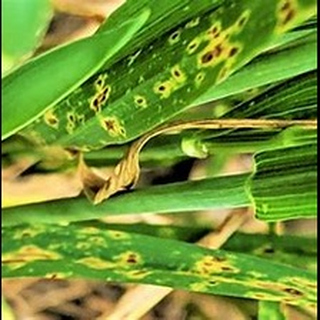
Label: wheat_tan_spot